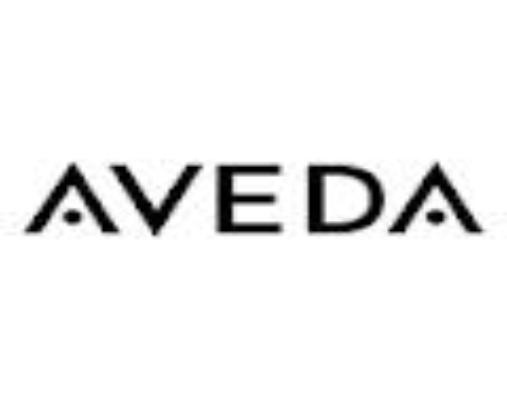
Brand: Aveda
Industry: Necessities